Postage stamps of Ireland

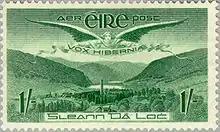
1 shilling airmail stamp – "Vox Hiberniæ" flying over Glendalough

Seven Irish airmail stamps were issued between 1948 and 1965 in the 1d, 3d, 6d, 8d, 1/-, 1/3 and 1/5 values. In 1968 they were withdrawn with the issuance of the second definitive stamp series. No specific airmail rate existed for the 1d and 3d stamps; all others paid a contemporaneous rate when first produced. These were the only airmail stamps ever issued but many definitives and commemoratives have been produced in values that paid the postage rate for airmail service. The stamps were designed by Richard J. King and recess printed by Waterlow and Sons, London, until 1961, and thereafter by De La Rue & Co, Dublin. The designs feature the "Flight of the Angel Victor – Messenger of St. Patrick – carrying the Voice of the Irish 'Vox Hiberniæ' over the world" flying over four well-known Irish historical landmarks, one from each of the four provinces of Ireland: Lough Derg (3d and 8d values), Rock of Cashel (1d, 1/3 and 1/5 values), Glendalough (1/- value) and Croagh Patrick (6d value). These were printed in sheets of 60 stamps with an 'e' watermark.